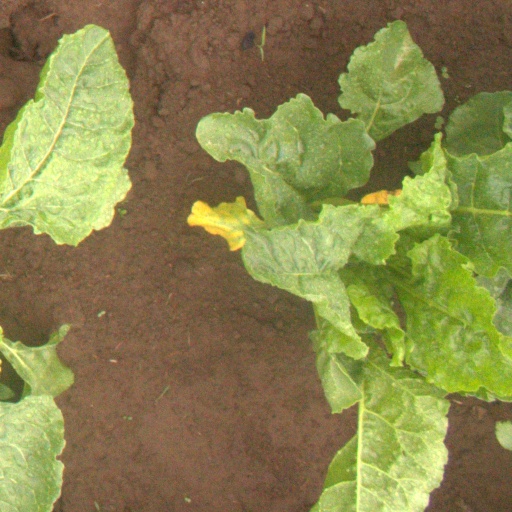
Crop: sugar beet